Geology of solar terrestrial planets

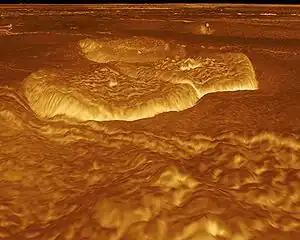
Computer generated perspective view of pancake domes in Venus's Alpha Regio

Much of Venus' surface appears to have been shaped by volcanic activity. Overall, Venus has several times as many volcanoes as Earth, and it possesses some 167 giant volcanoes that are over across. The only volcanic complex of this size on Earth is the Big Island of Hawaii. However, this is not because Venus is more volcanically active than Earth, but because its crust is older. Earth's crust is continually recycled by subduction at the boundaries of tectonic plates, and has an average age of about 100 million years, while Venus' surface is estimated to be about 500 million years old.